Almaden Valley, San Jose

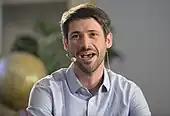
Matt Mahan, Mayor of San Jose, tech entrepreneur, co-founder and former CEO of Brigade Media

The neighborhood is primarily an affluent residential area. The average income per household in Almaden Valley is $297,716